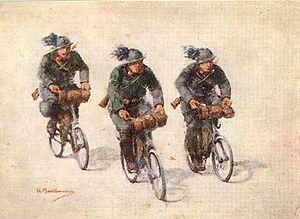
Ottavio Bottecchia, né le 1ᵉʳ août 1894 à San Martino di Colle Umberto, une frazione de la commune de Colle Umberto, dans la province de Trévise et mort le 15 juin 1927 à Gemona del Friuli, est un cycliste italien.
Les bersagliers sont un corps de l'Armée de terre italienne. Créée en 1836 par le général Alessandro La Marmora pour servir dans l'Armée royale sarde, qui deviendra plus tard l'Armée royale d'Italie, cette unité d'infanterie légère est caractérisée par sa grande mobilité, par le port d'un chapeau à larges bords, utilisé seulement dans l'uniforme de parade à l'époque contemporaine, décoré de plumes de coq de bruyère présentes également sur les casques de combat moderne, et par sa fanfare défilant au pas de course en jouant l'hymne des bersagliers Flik Flok.